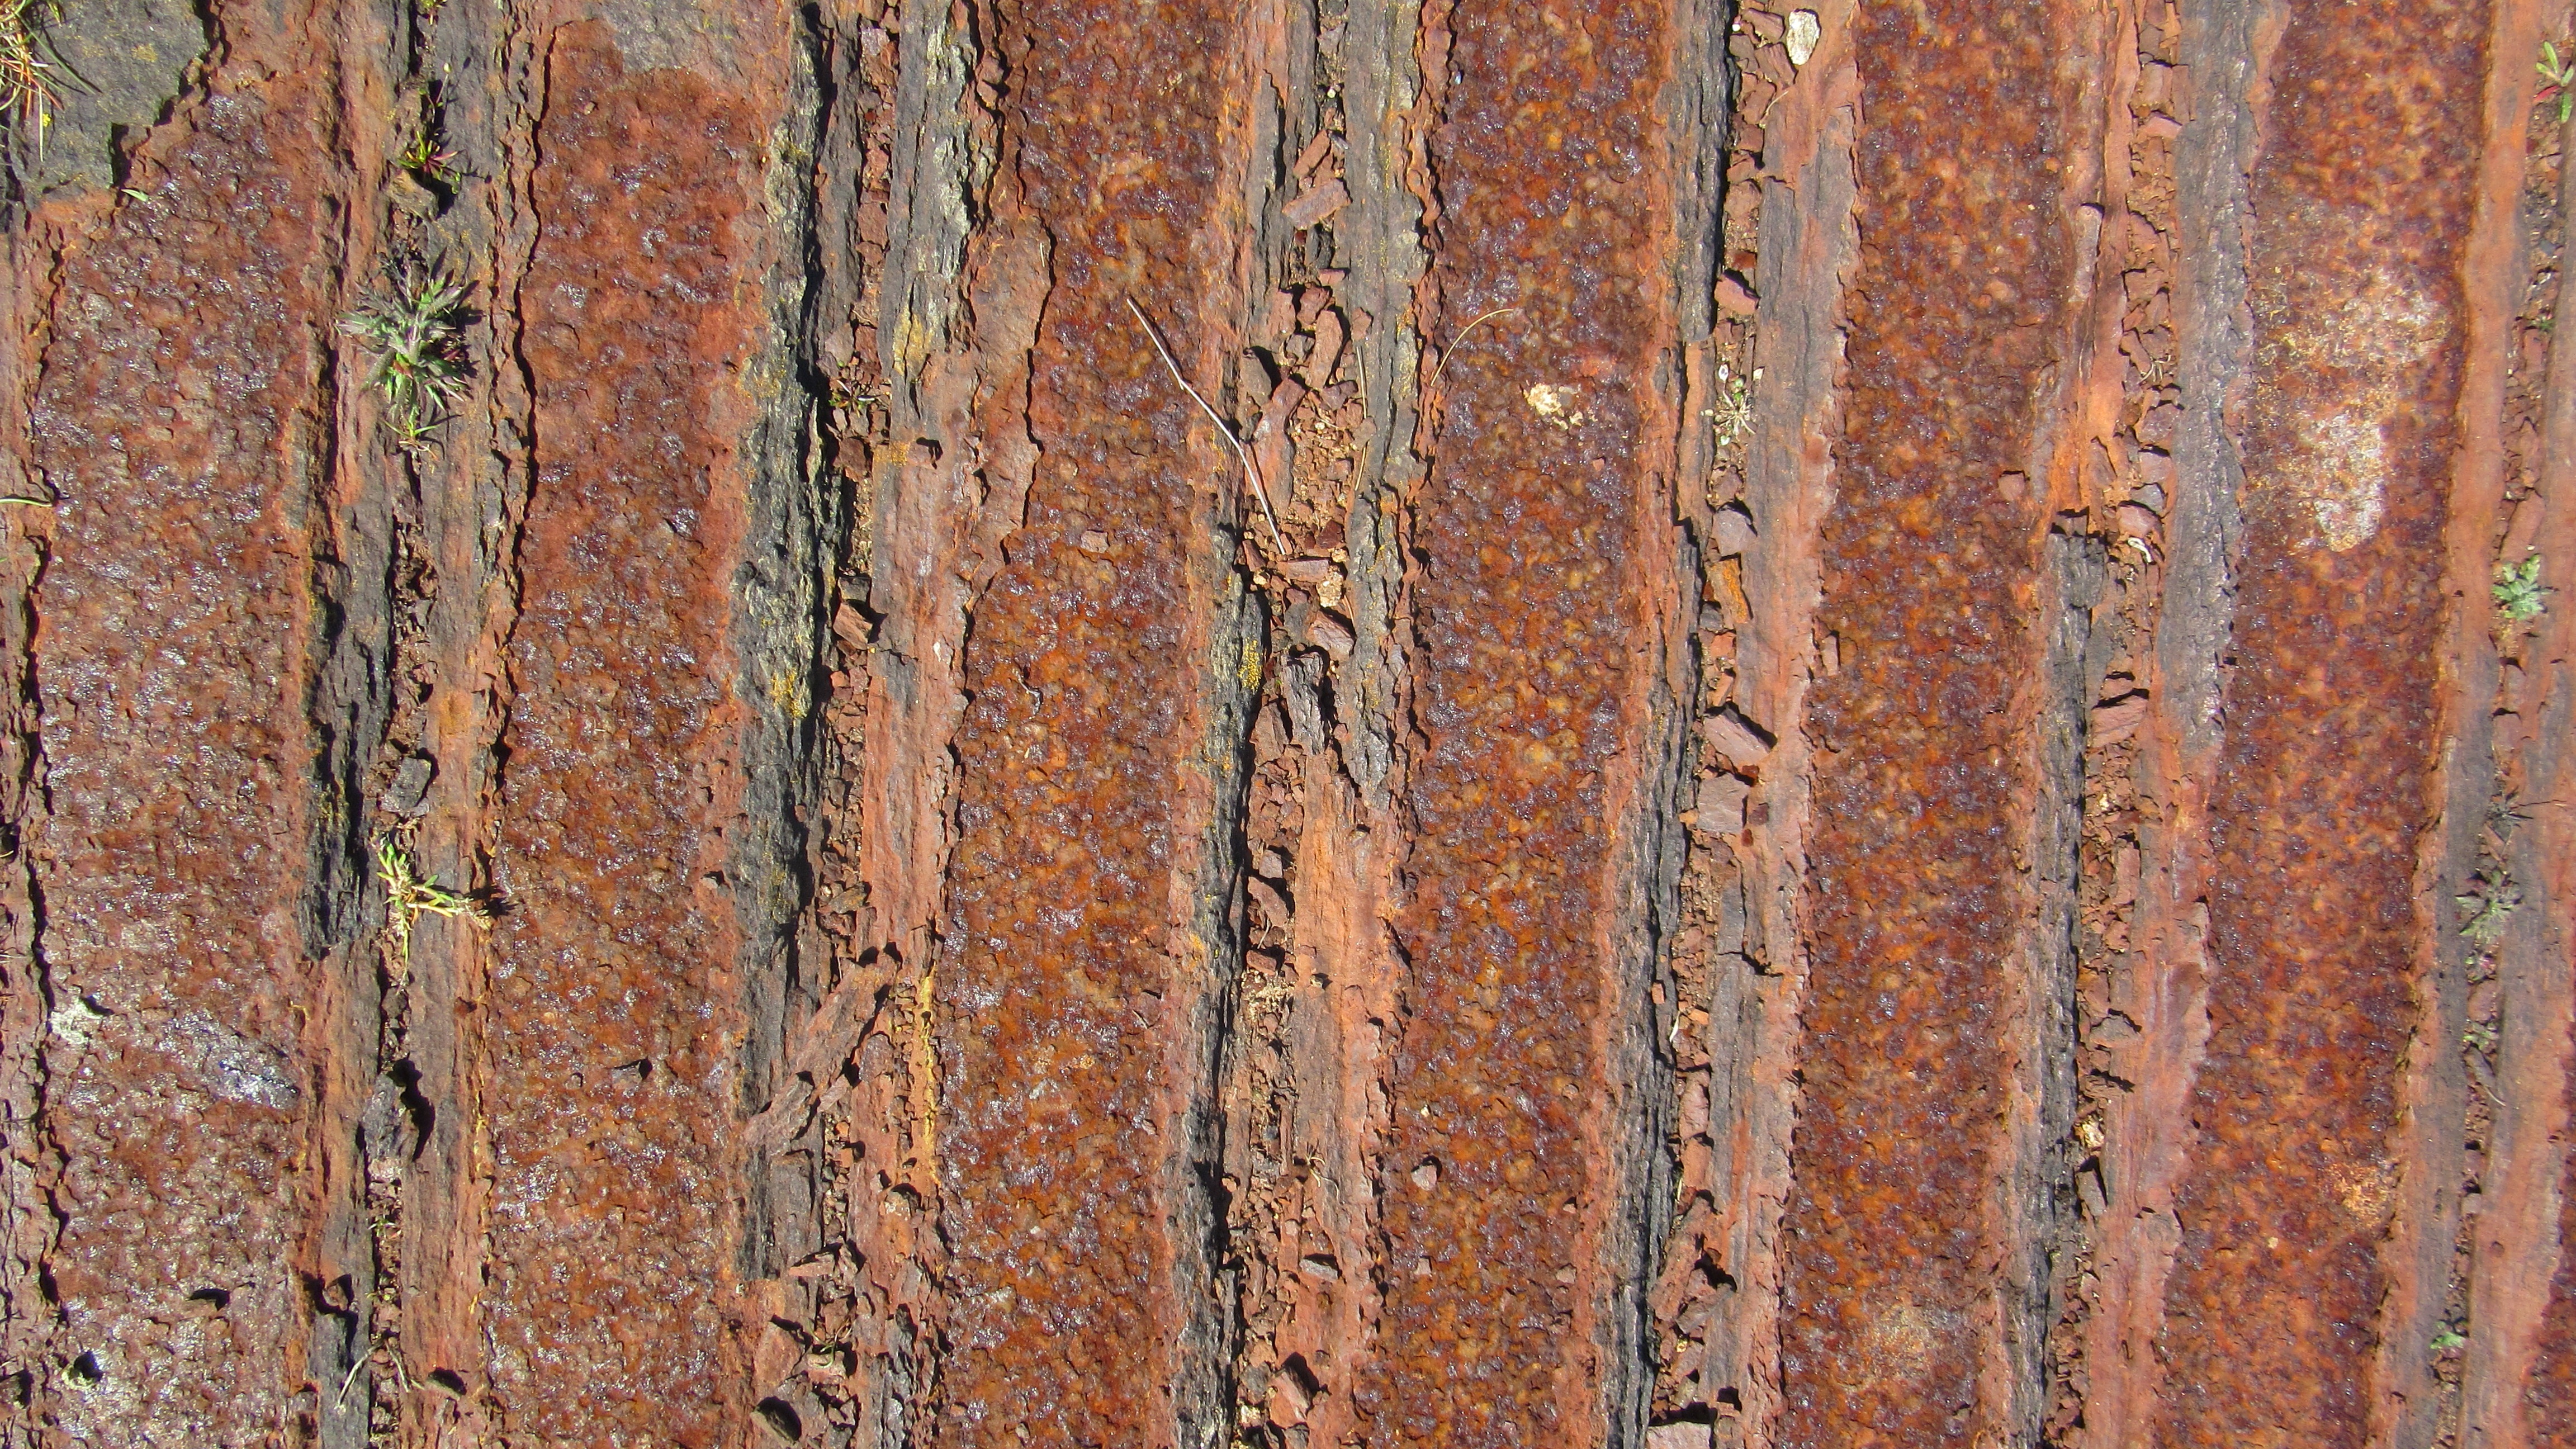
tree, wood, texture, trunk, wall, rust, metal, soil, brick, material, worn, hardwood, woody plant